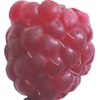
Label: raspberry